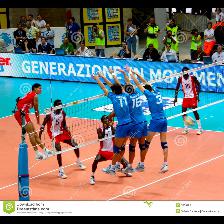
Label: Human